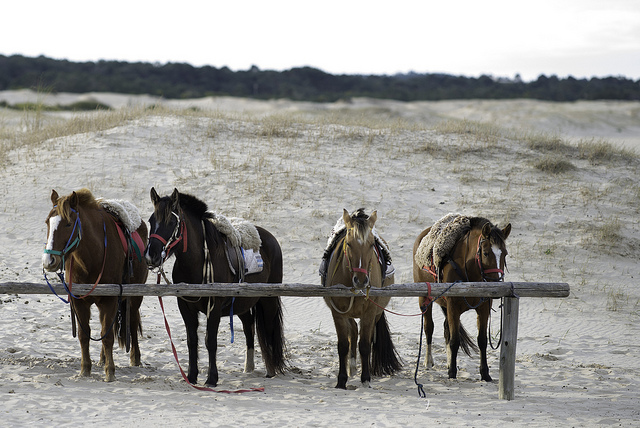
user: Given an image and a question. Answer the question in a short answer. Question: What breed of horses are these? Short Answer:
assistant: arabian